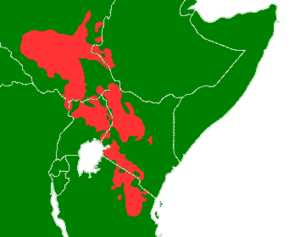
Les langues nilotiques méridionales sont un groupe de langues de la famille nilo-saharienne.
Les langues nilotiques sont un groupe de langues de la famille nilo-saharienne.
Les langues nilotiques occidentales sont un groupe de langues de la famille nilo-saharienne.
Les langues nilotiques orientales sont des langues du groupe nilotique, rattaché à la famille nilo-saharienne.
Les langues kalendjin ou langues kalenjin sont un groupe de langues de la famille nilo-saharienne.